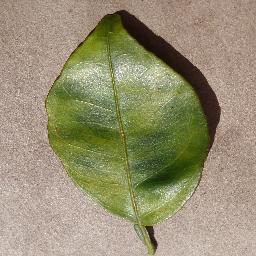
Label: Orange___Haunglongbing_(Citrus_greening)